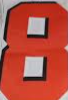
Number: 8